Clan Innes

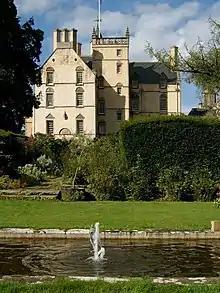
Innes House

Clan Innes is a Highland and Lowland Scottish clan. The clan takes its name from the lands of Innes in Moray, Scotland. The de facto chief of the clan is the Duke of Roxburghe, directly descended in the male line from the Innes Baronets, chiefs of the name.